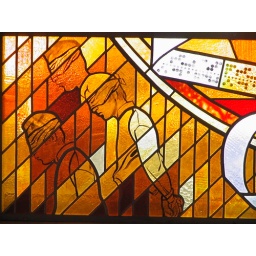
Stained glass windows in the Tallinn TV Tower foyer.